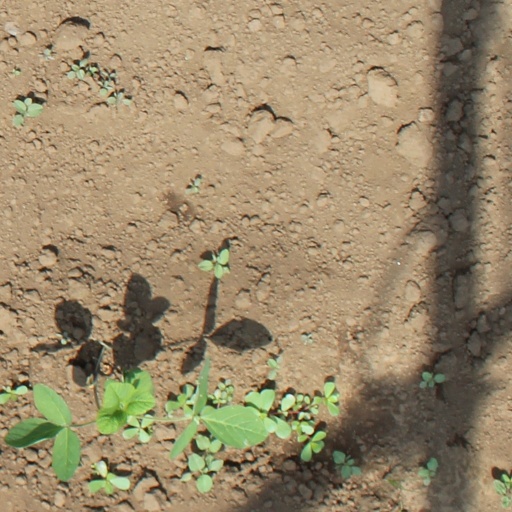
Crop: soybean